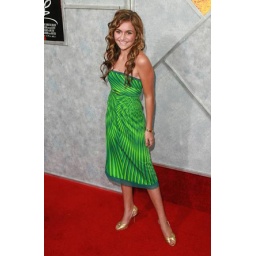
Aly in green dress 2